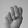
ASL letter: M